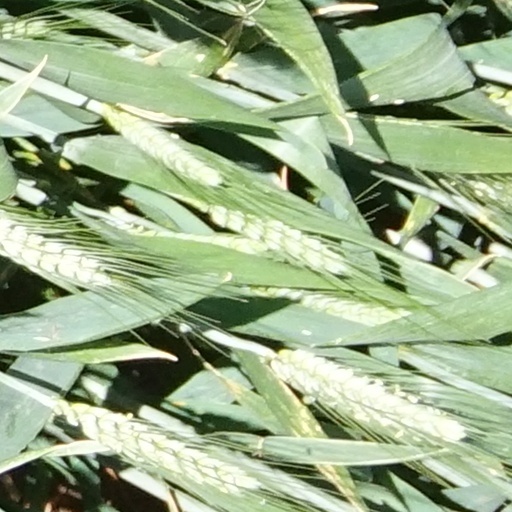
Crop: wheat